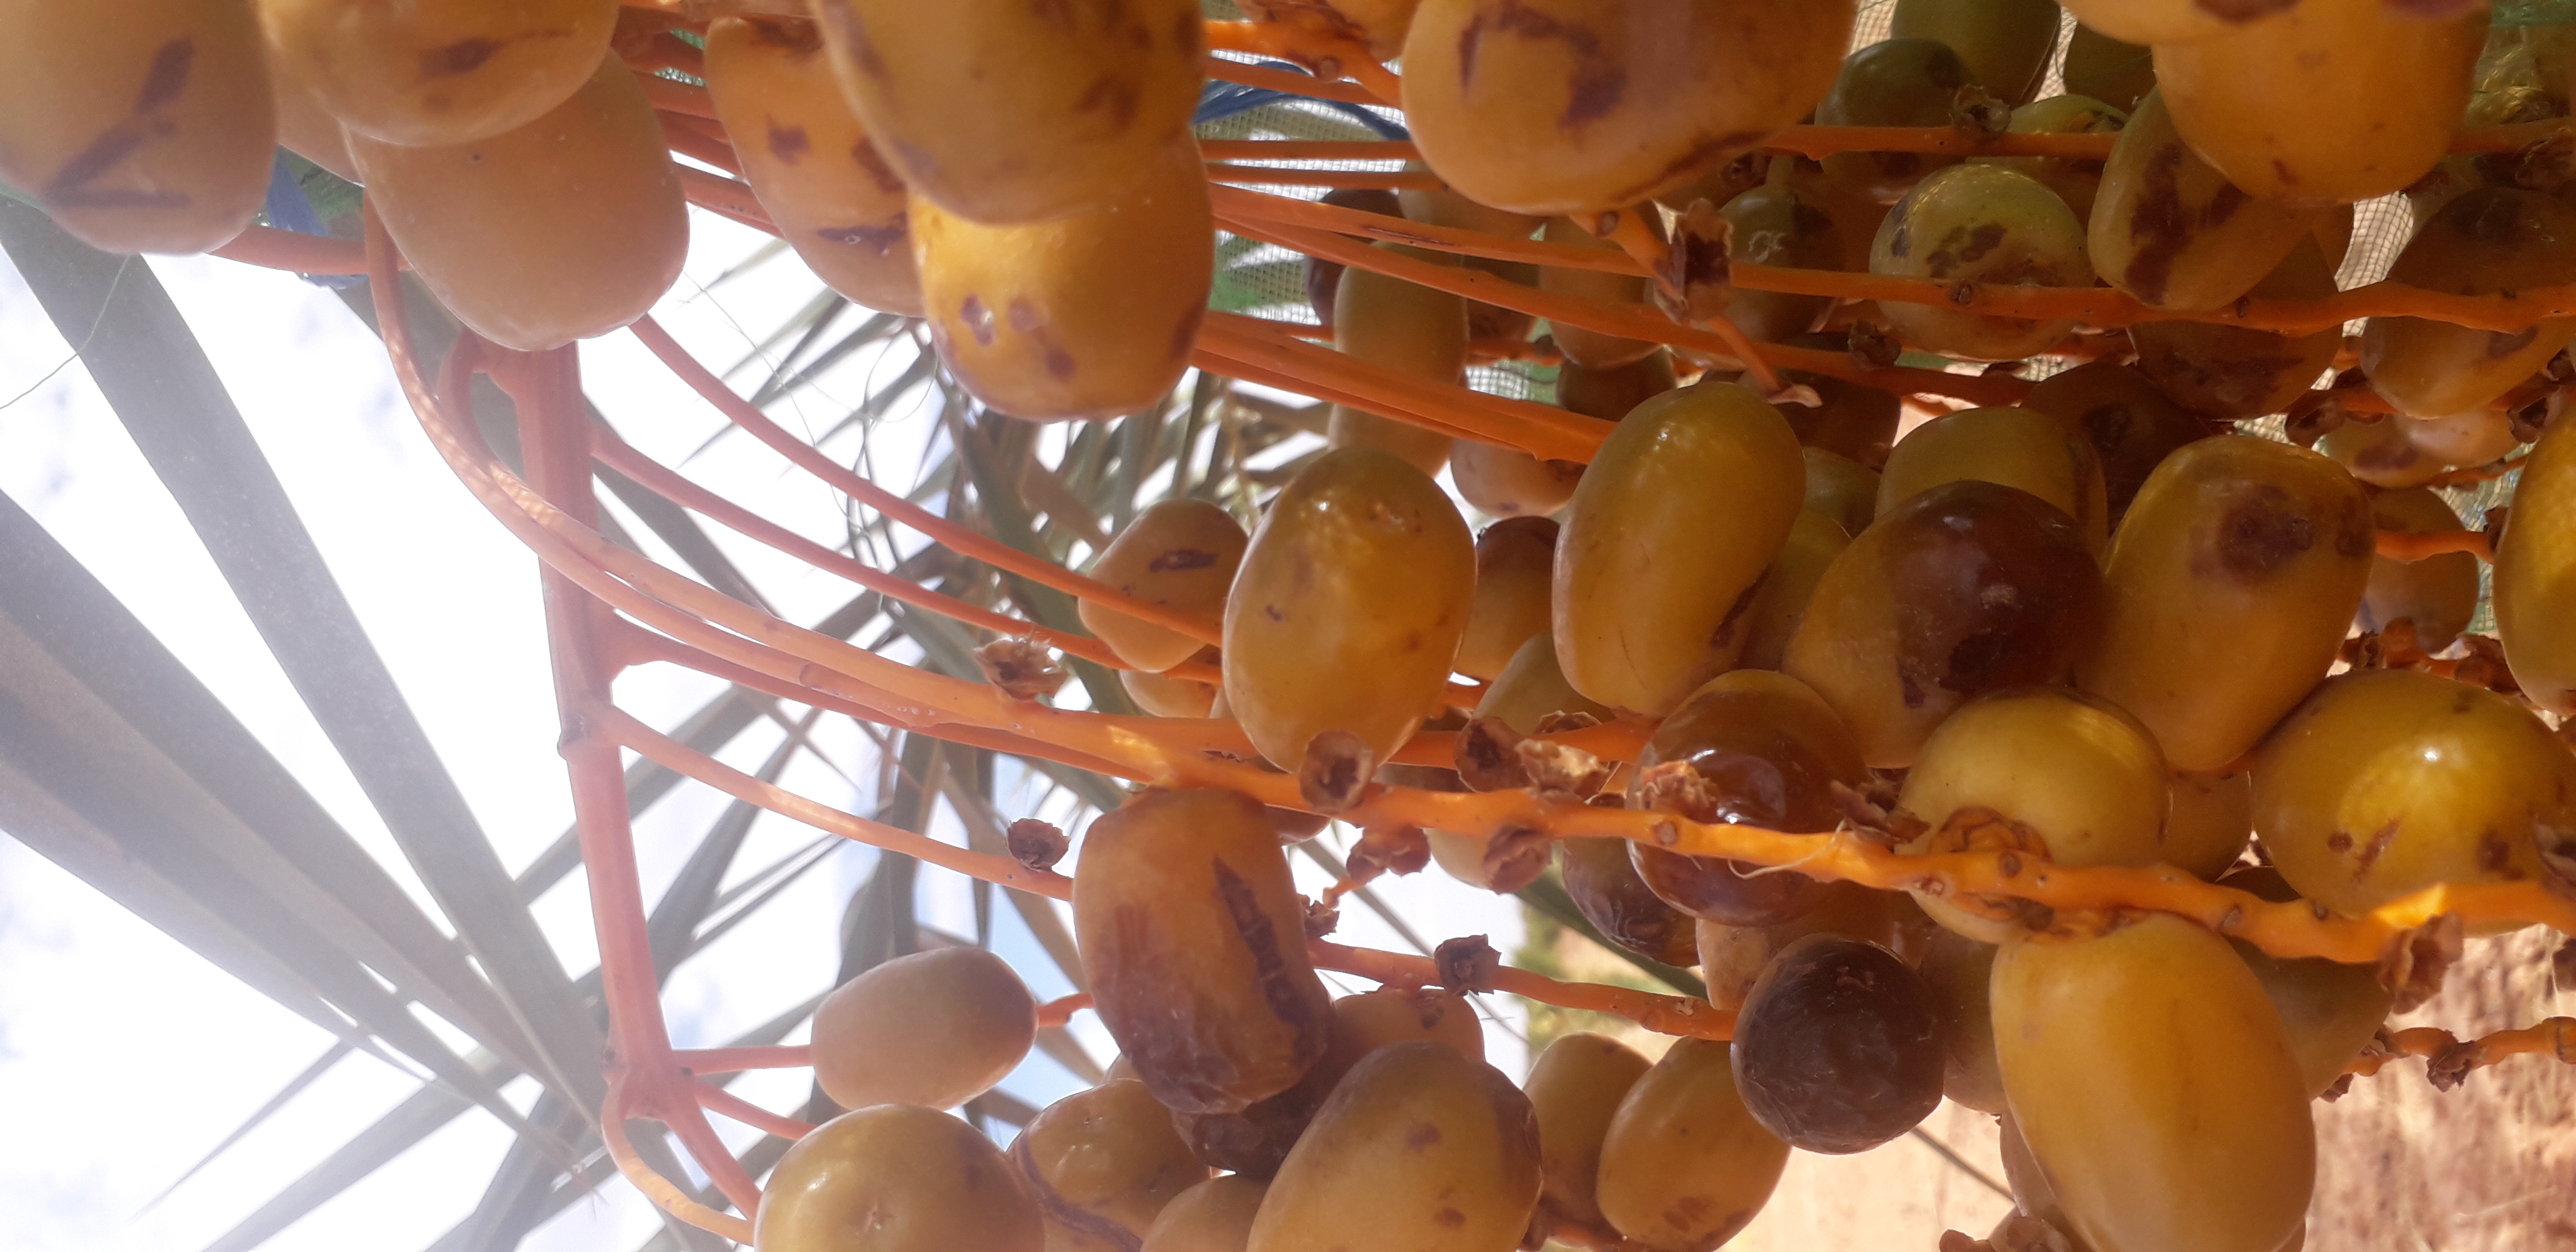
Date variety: Boufagous